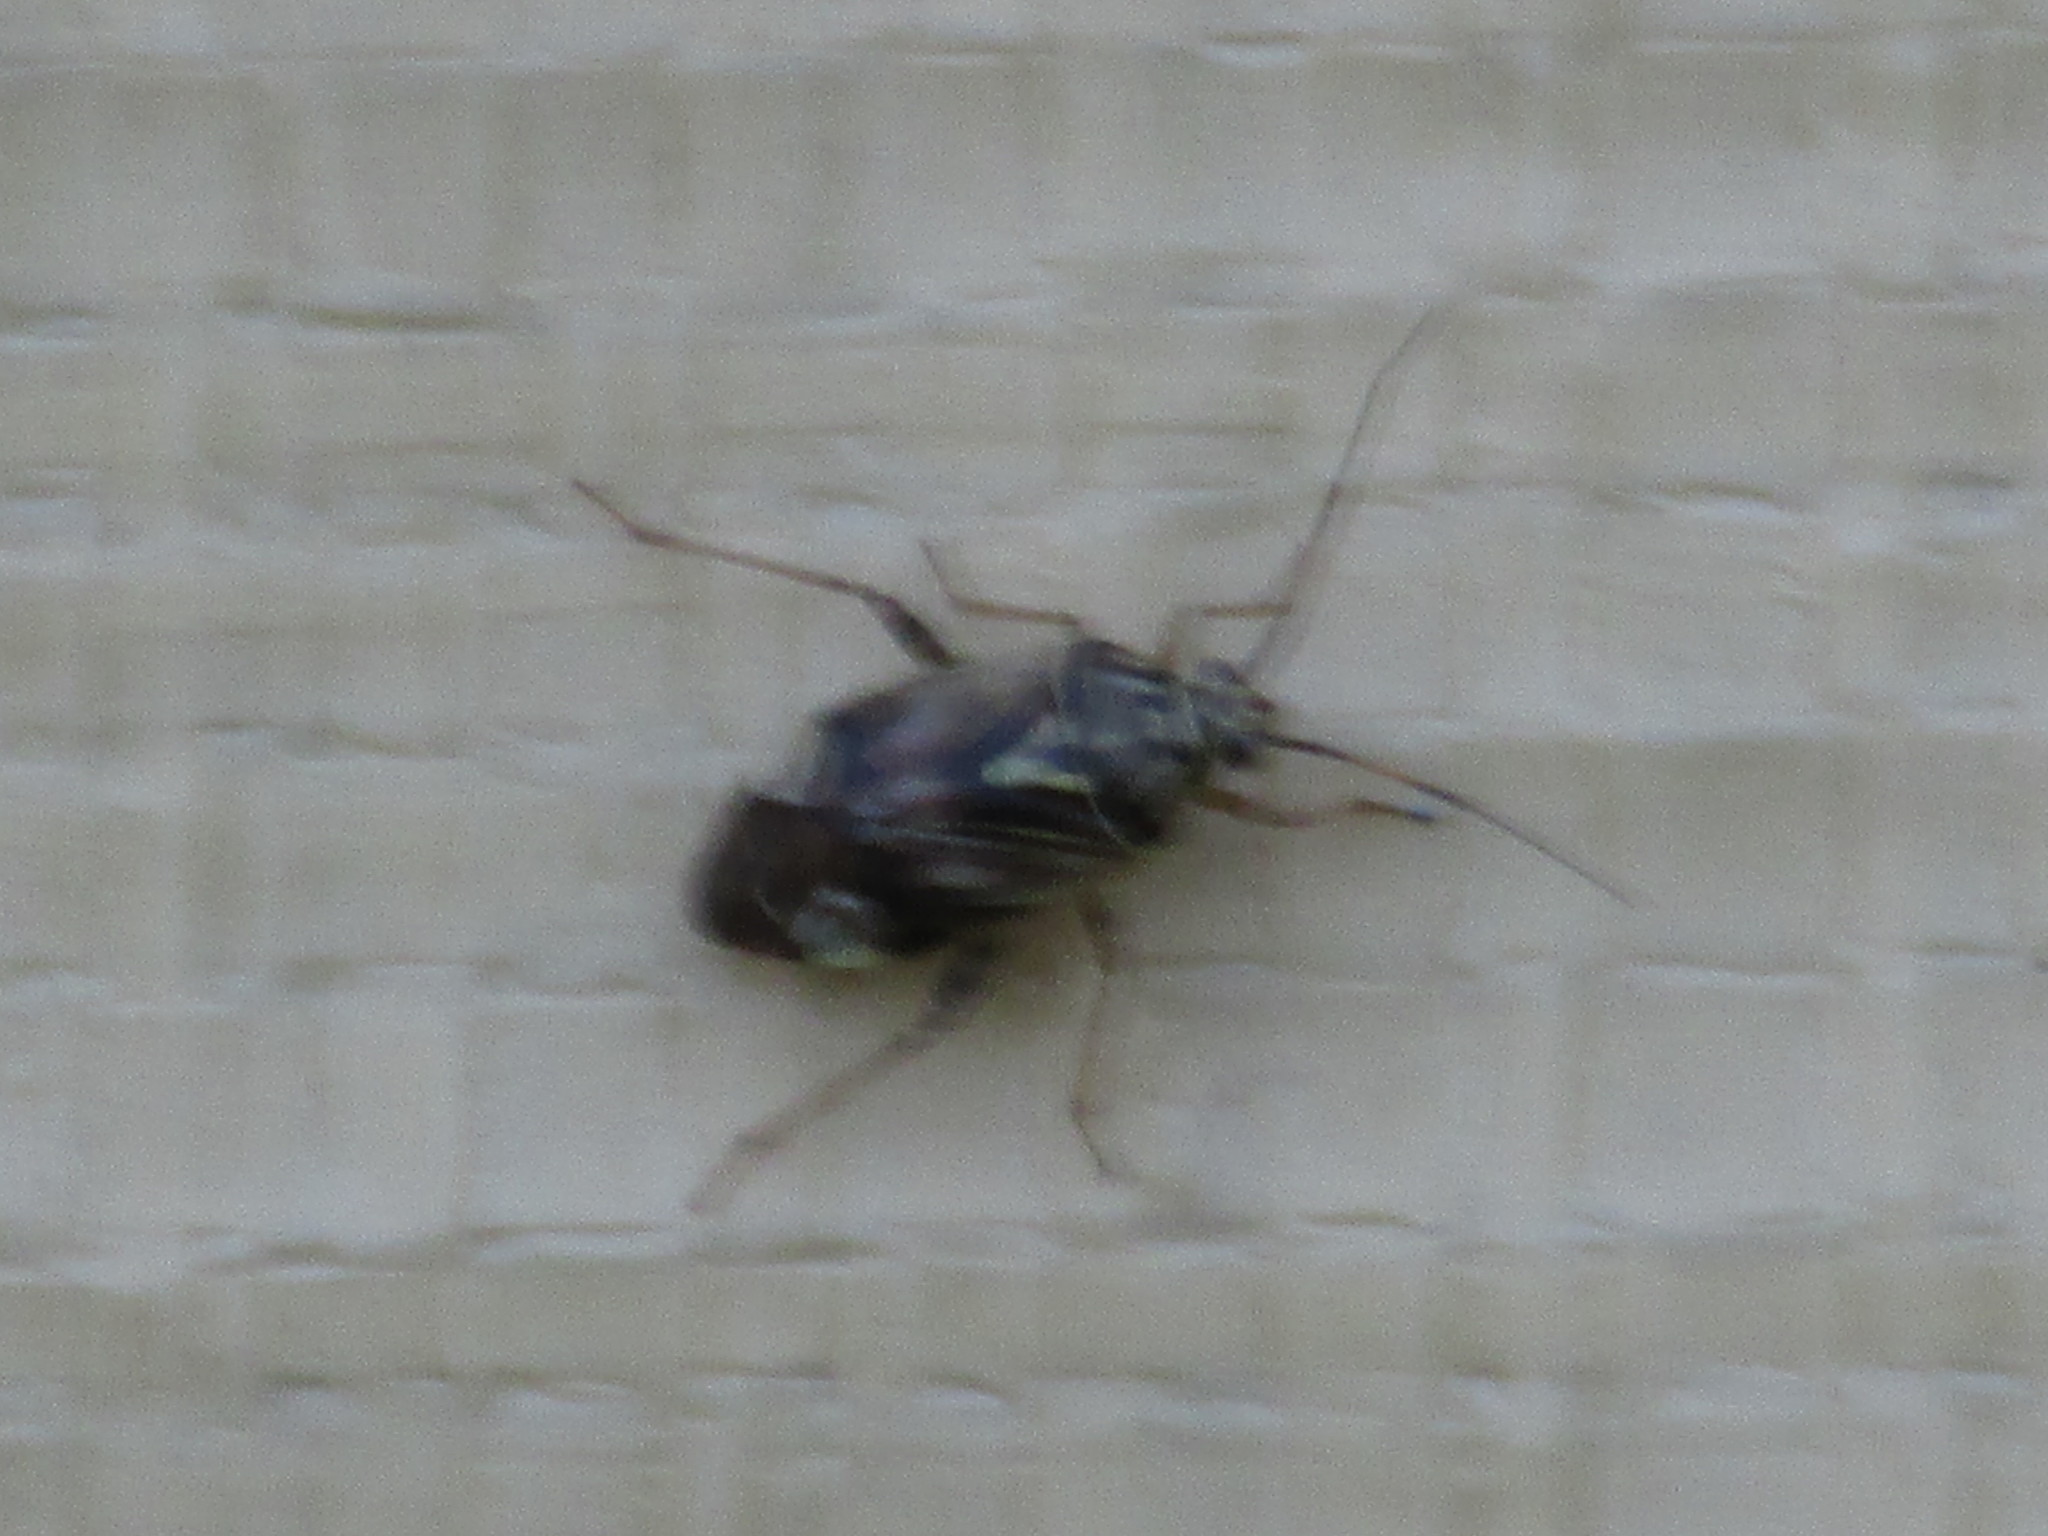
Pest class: lygus_bug